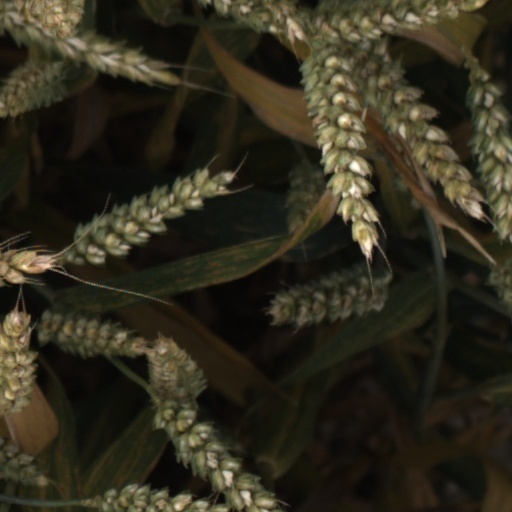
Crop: wheat